Andie Brown

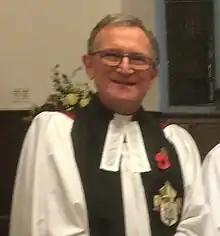
The Venerable Andie Brown in 2019

Andrew "Andie" Brown (born 18 September 1955, in Haslingden) is an Anglican priest. He was the Archdeacon of Man in the Church of England from October 2011 to July 2021.